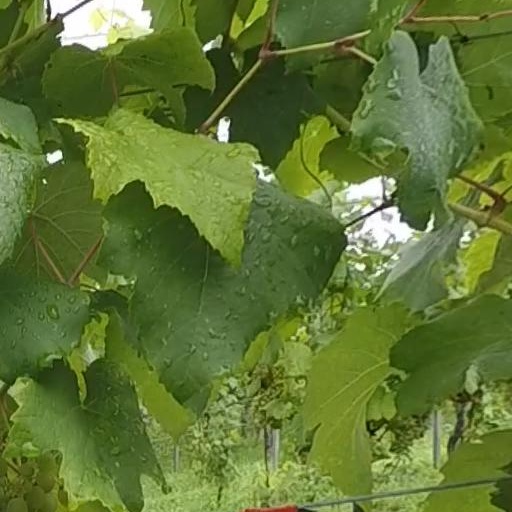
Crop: grape